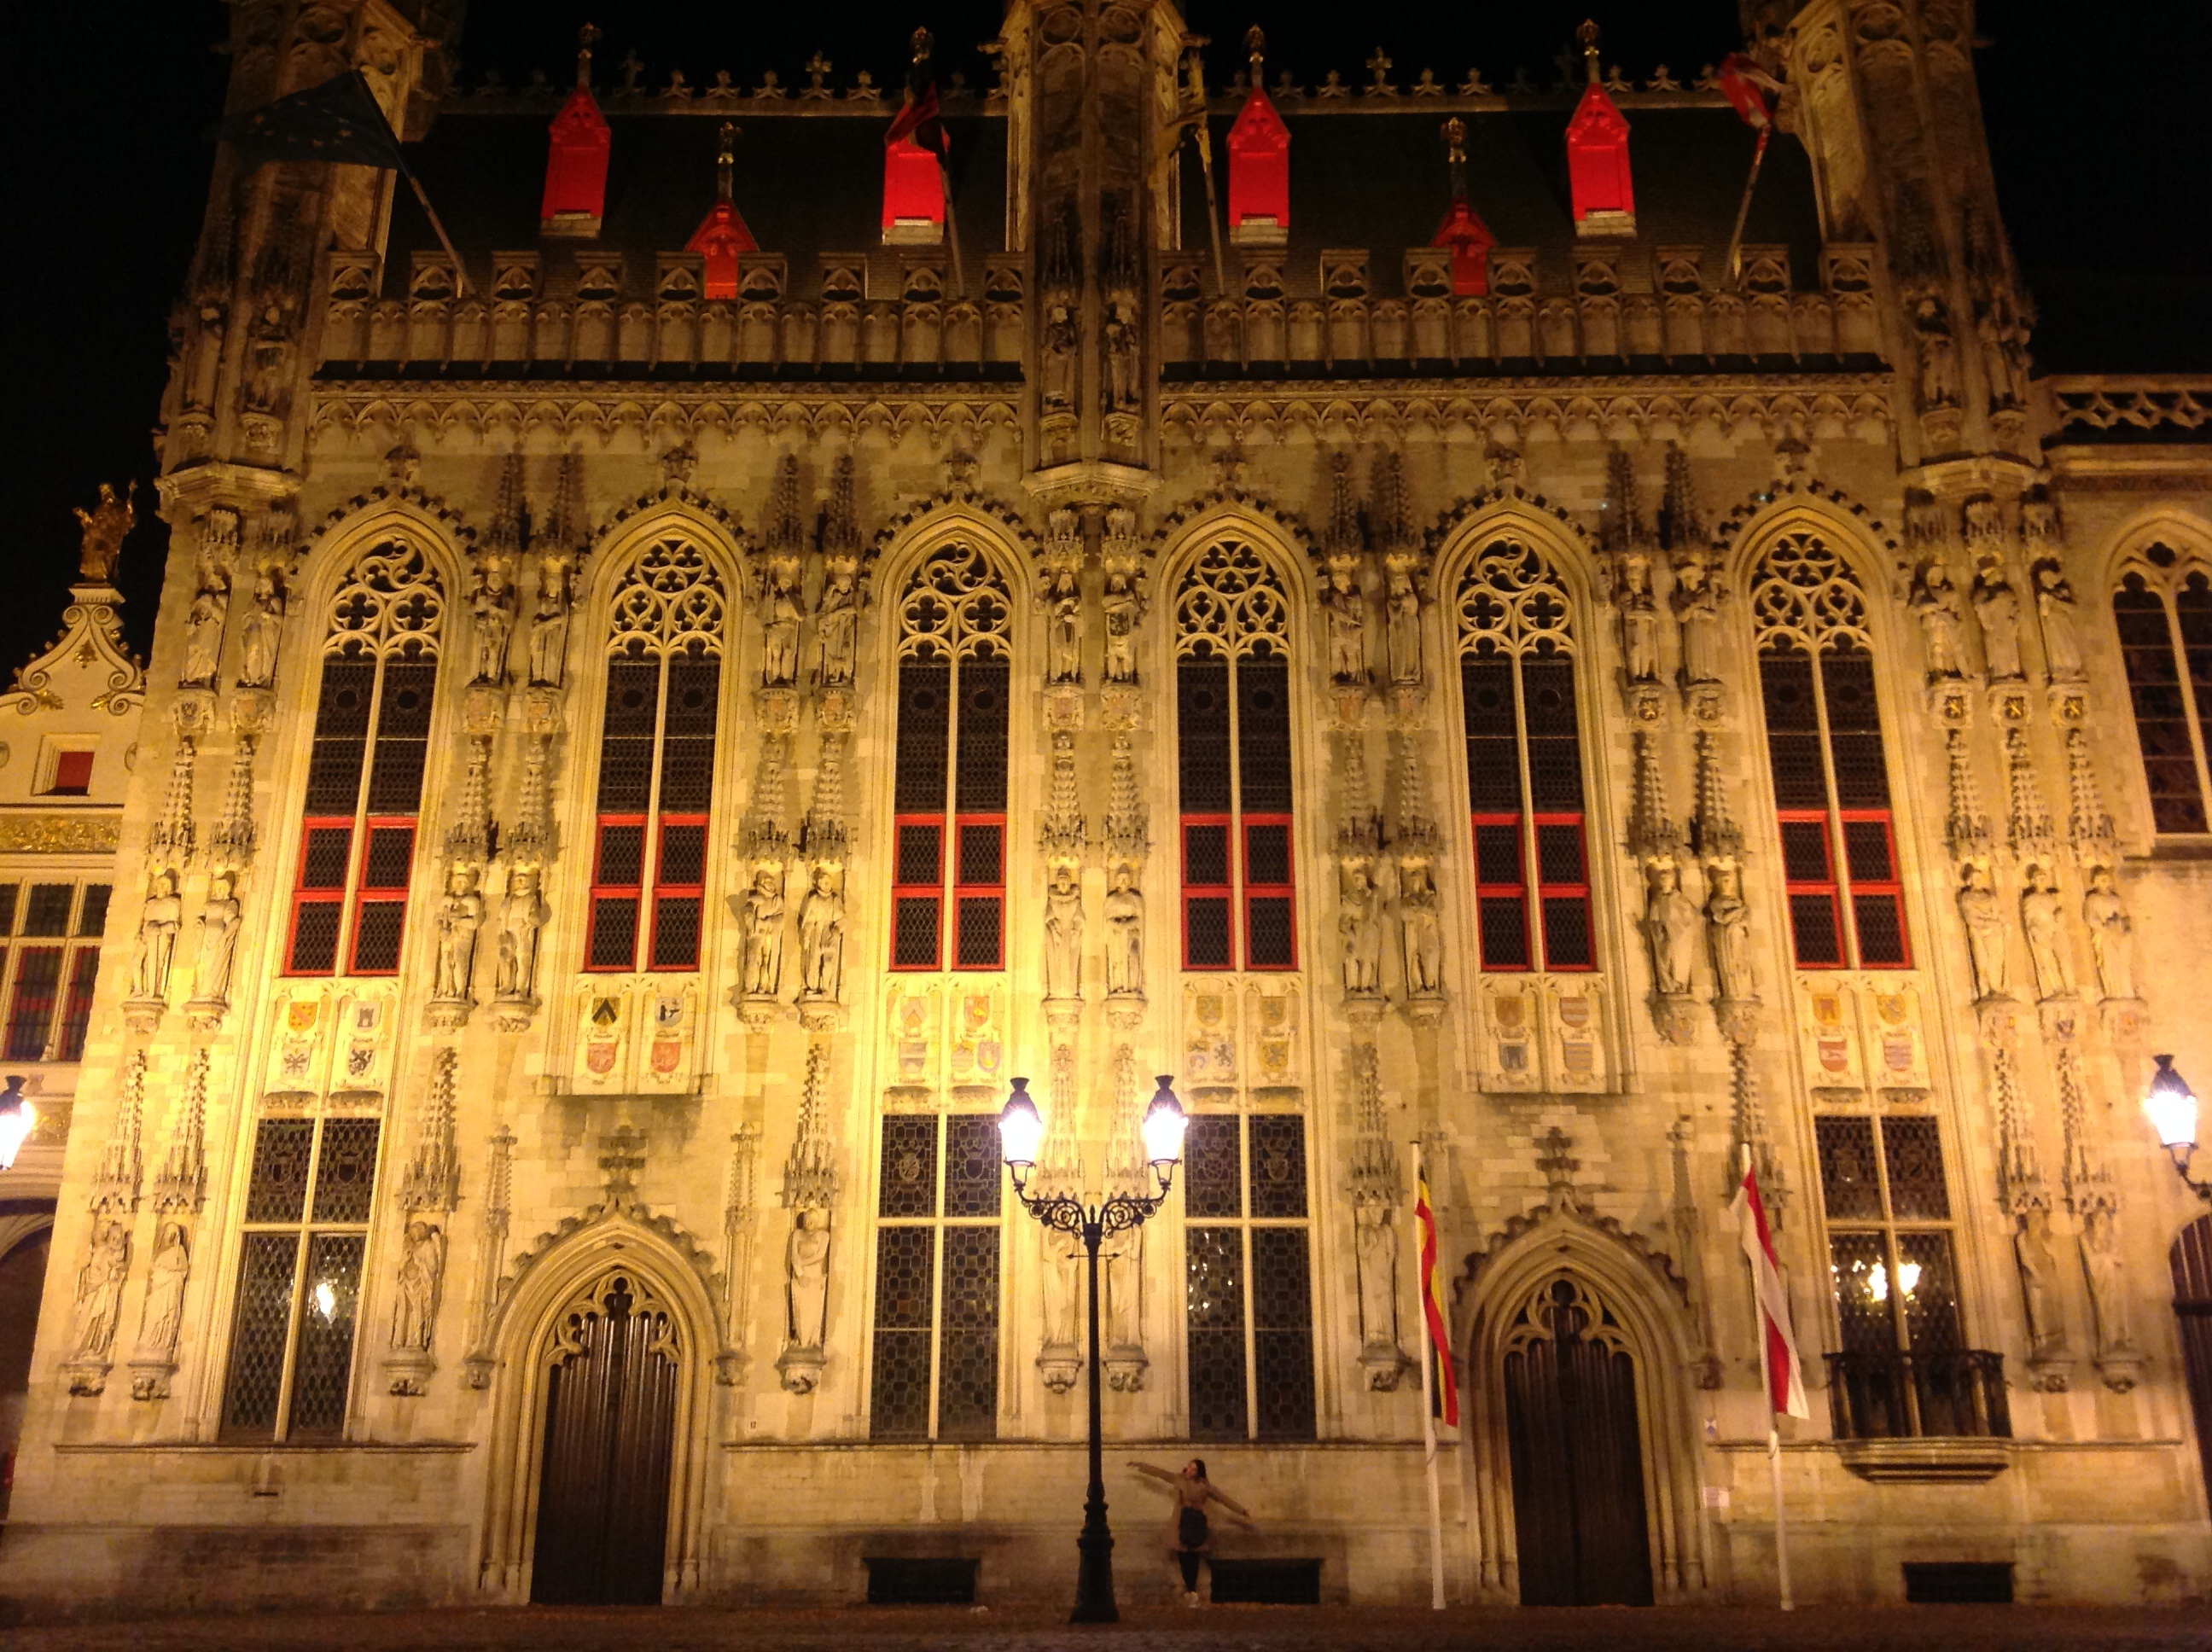
light, architecture, night, building, palace, city, facade, cathedral, place of worship, belgium, medieval, bruges, gothic architecture